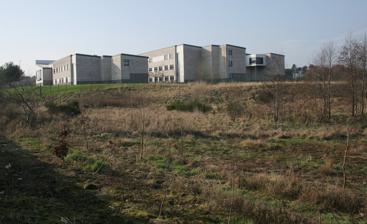
Building: St Andrew's Academy, Paisley
Country: United Kingdom
Year built: 2006
Secondary school in Paisley, Scotland St Andrew's Academy in 2017 St Andrew's Academy is a Catholic secondary school in Paisley. The school was opened in 1990, with its importance growing in 2001 when St Mirin's and St Margaret's High School closed. New buildings were completed in 2006. It has eight feeder primary schools in the town. The current headteacher is Mr Kevin Henry. In 2008, the pupil roll was 1145. By 2017, this had risen to a full capacity of 1260, causing a situation when local children who applied to attend the school but were not in the associated primaries were subject to a ballot, with some being denied a place even when their older siblings were already pupils there. Marion Arnott , mystery, science fiction and fantasy writer is a teacher at the academy. Alumni Gillian Lindsay (b. 1973) – rower Paolo Nutini (b. 1987) – singer Angela Taylor (b. 1987) – ice hockey player References ^ St Andrew's Academy , Renfrewshire Council ^ "Message from the Headteacher" . ^ St Andrew’s Academy Paisley , HM Inspectorate of Education , 4 March 2008 ^ St Andrew’s plans for a special day , Scottish Catholic Observer, 1 December 2017 ^ Parents fury as St Andrew's Academy ballot splits up siblings and friends , Daily Record, 30 January 2019 ^ Paolo Nutini's music teacher on the hard work that got him to the top, and how he was destined to be a star , Daily Record, 15 June 2014 "St Andrew's Academy - Renfrewshire" . Education Scotland . S Brady, Jon (26 March 2015). "How well is your kids' school performing? Check our table for the latest exam statistics" . Daily Record . External links St Andrew's Academy 55°49′51″N 4°23′32″W / 55.8307°N 4.3922°W / 55.8307; -4.3922 Portals : Schools Catholicism Scotland This article relating to education in Scotland is a stub . You can help Wikipedia by expanding it . v t e This article about a Catholic school is a stub . You can help Wikipedia by expanding it . v t e